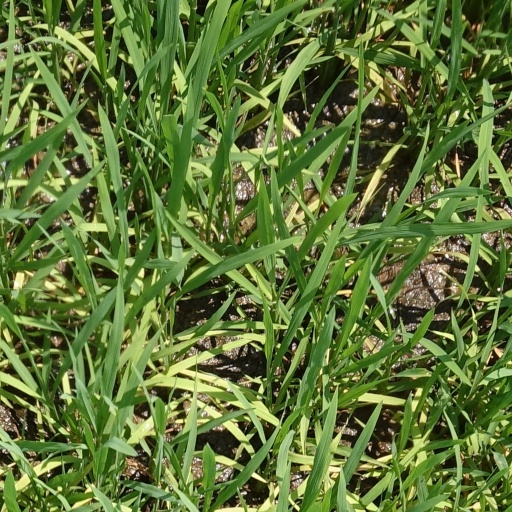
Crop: rice